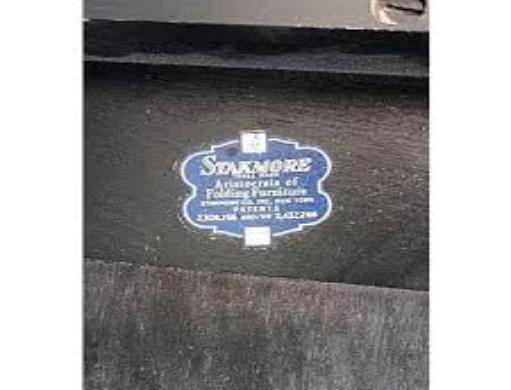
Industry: Necessities